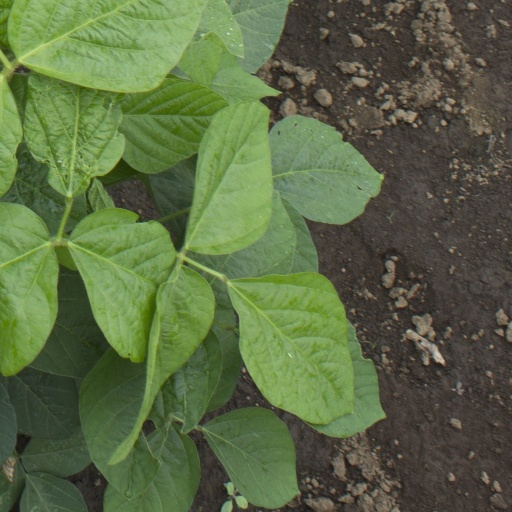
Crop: soybean